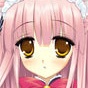
Portrait style: Anime Portrait